Mohammad-Ali Movahedi Kermani

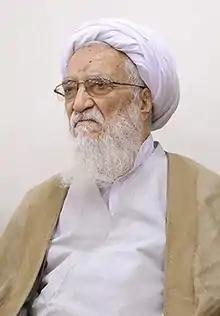
Movahedi in 2019

Ayatollah Mohammad-Ali Movahedi Kermani (born 1931) is Tehran's Friday Prayer Ephemeral Imam and the former secretary-general of Combatant Clergy Association. He is also a member of the Assembly of Experts. He is a conservative and principlist politician.